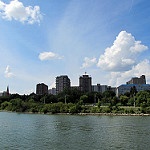
Scene: Outdoor